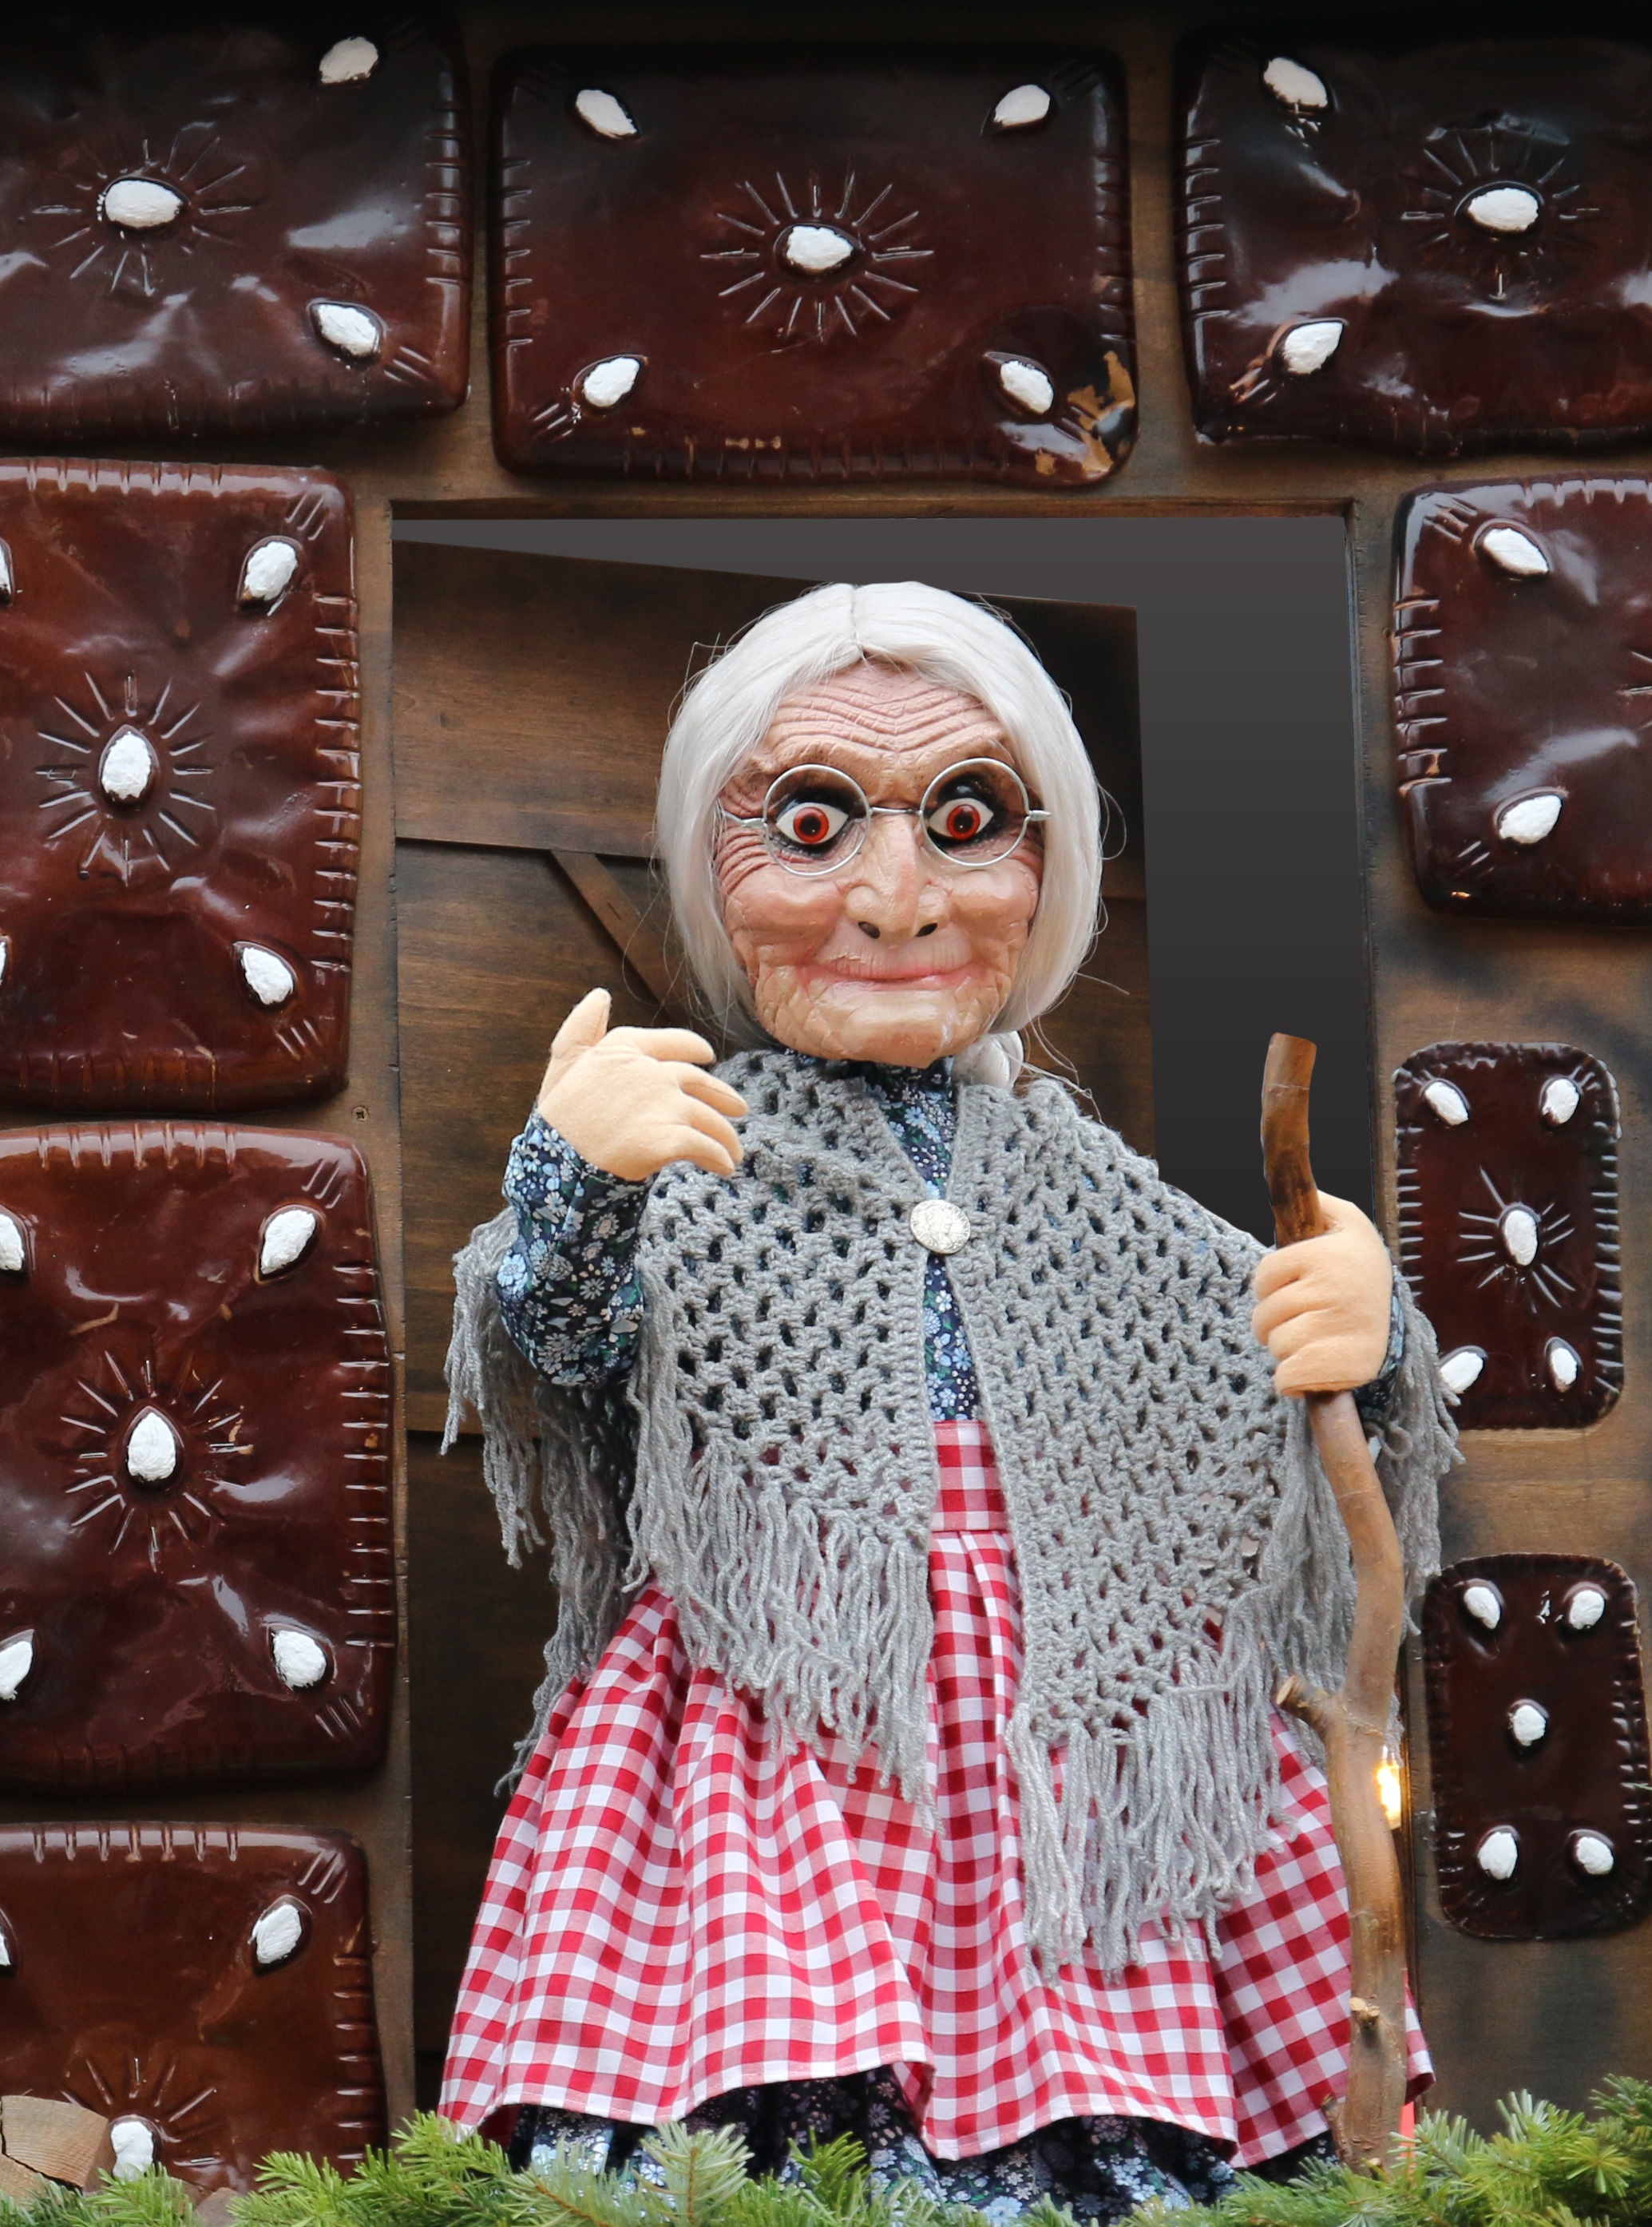
pattern, christmas, art, dress, design, dolls, christmas market, nuremberg, the witch, christmas buden, gingerbread house, kids christmas, fairytale characters